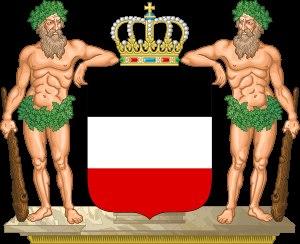
Incarnat Blanc et Noir est un conte merveilleux attribué au Chevalier de Mailly et publié dans le tome 31 du Nouveau Cabinet des Fées, en 1786. Il constitue une illustration frappante du motif codifié Z65.1.1 par Stith Thompson, motif que l'on retrouve, avec moins d'insistance, dans d'autres contes, tels que Blanche-Neige.